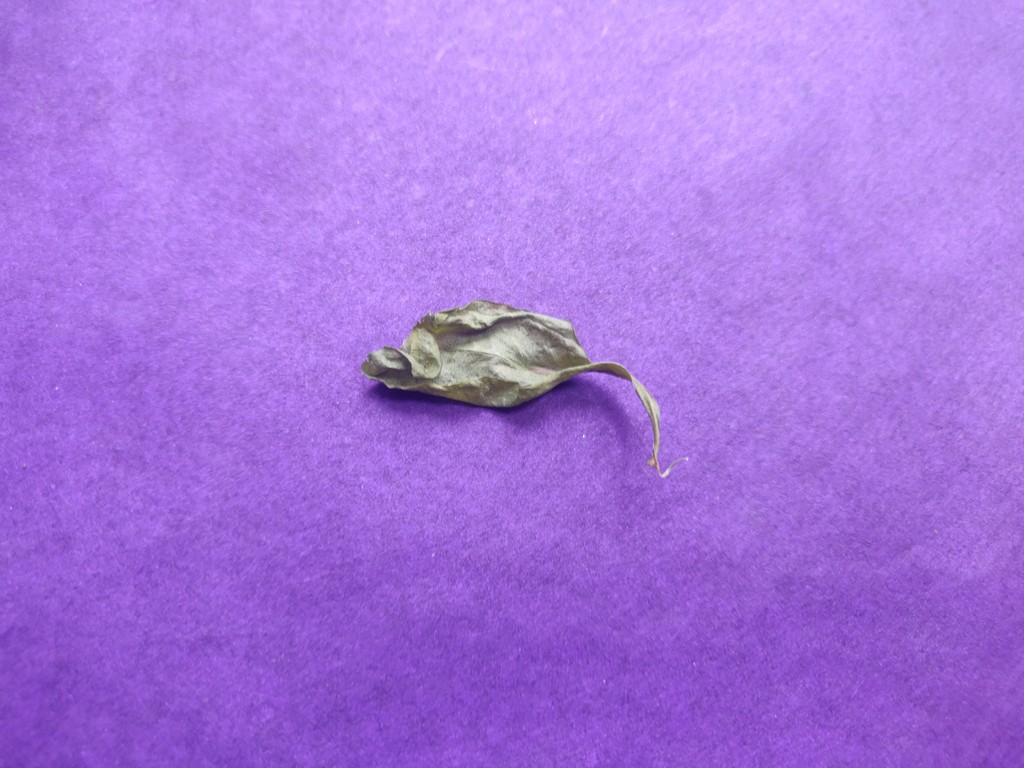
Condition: Dried
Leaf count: single
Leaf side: unknown